Yigu yanduan

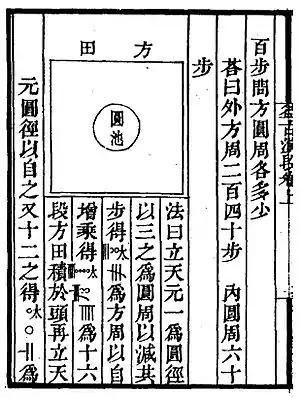
Problem 8 in "Yigu yanduan" solved by in line Tian yuan shu

"There is a square field, with a circular pool in the middle, given that the land is 13.75 mu, and the sum of the circumferences of the square field and the circular pool equals to 300 steps, what is the circumferences of the square and circle respective ?"